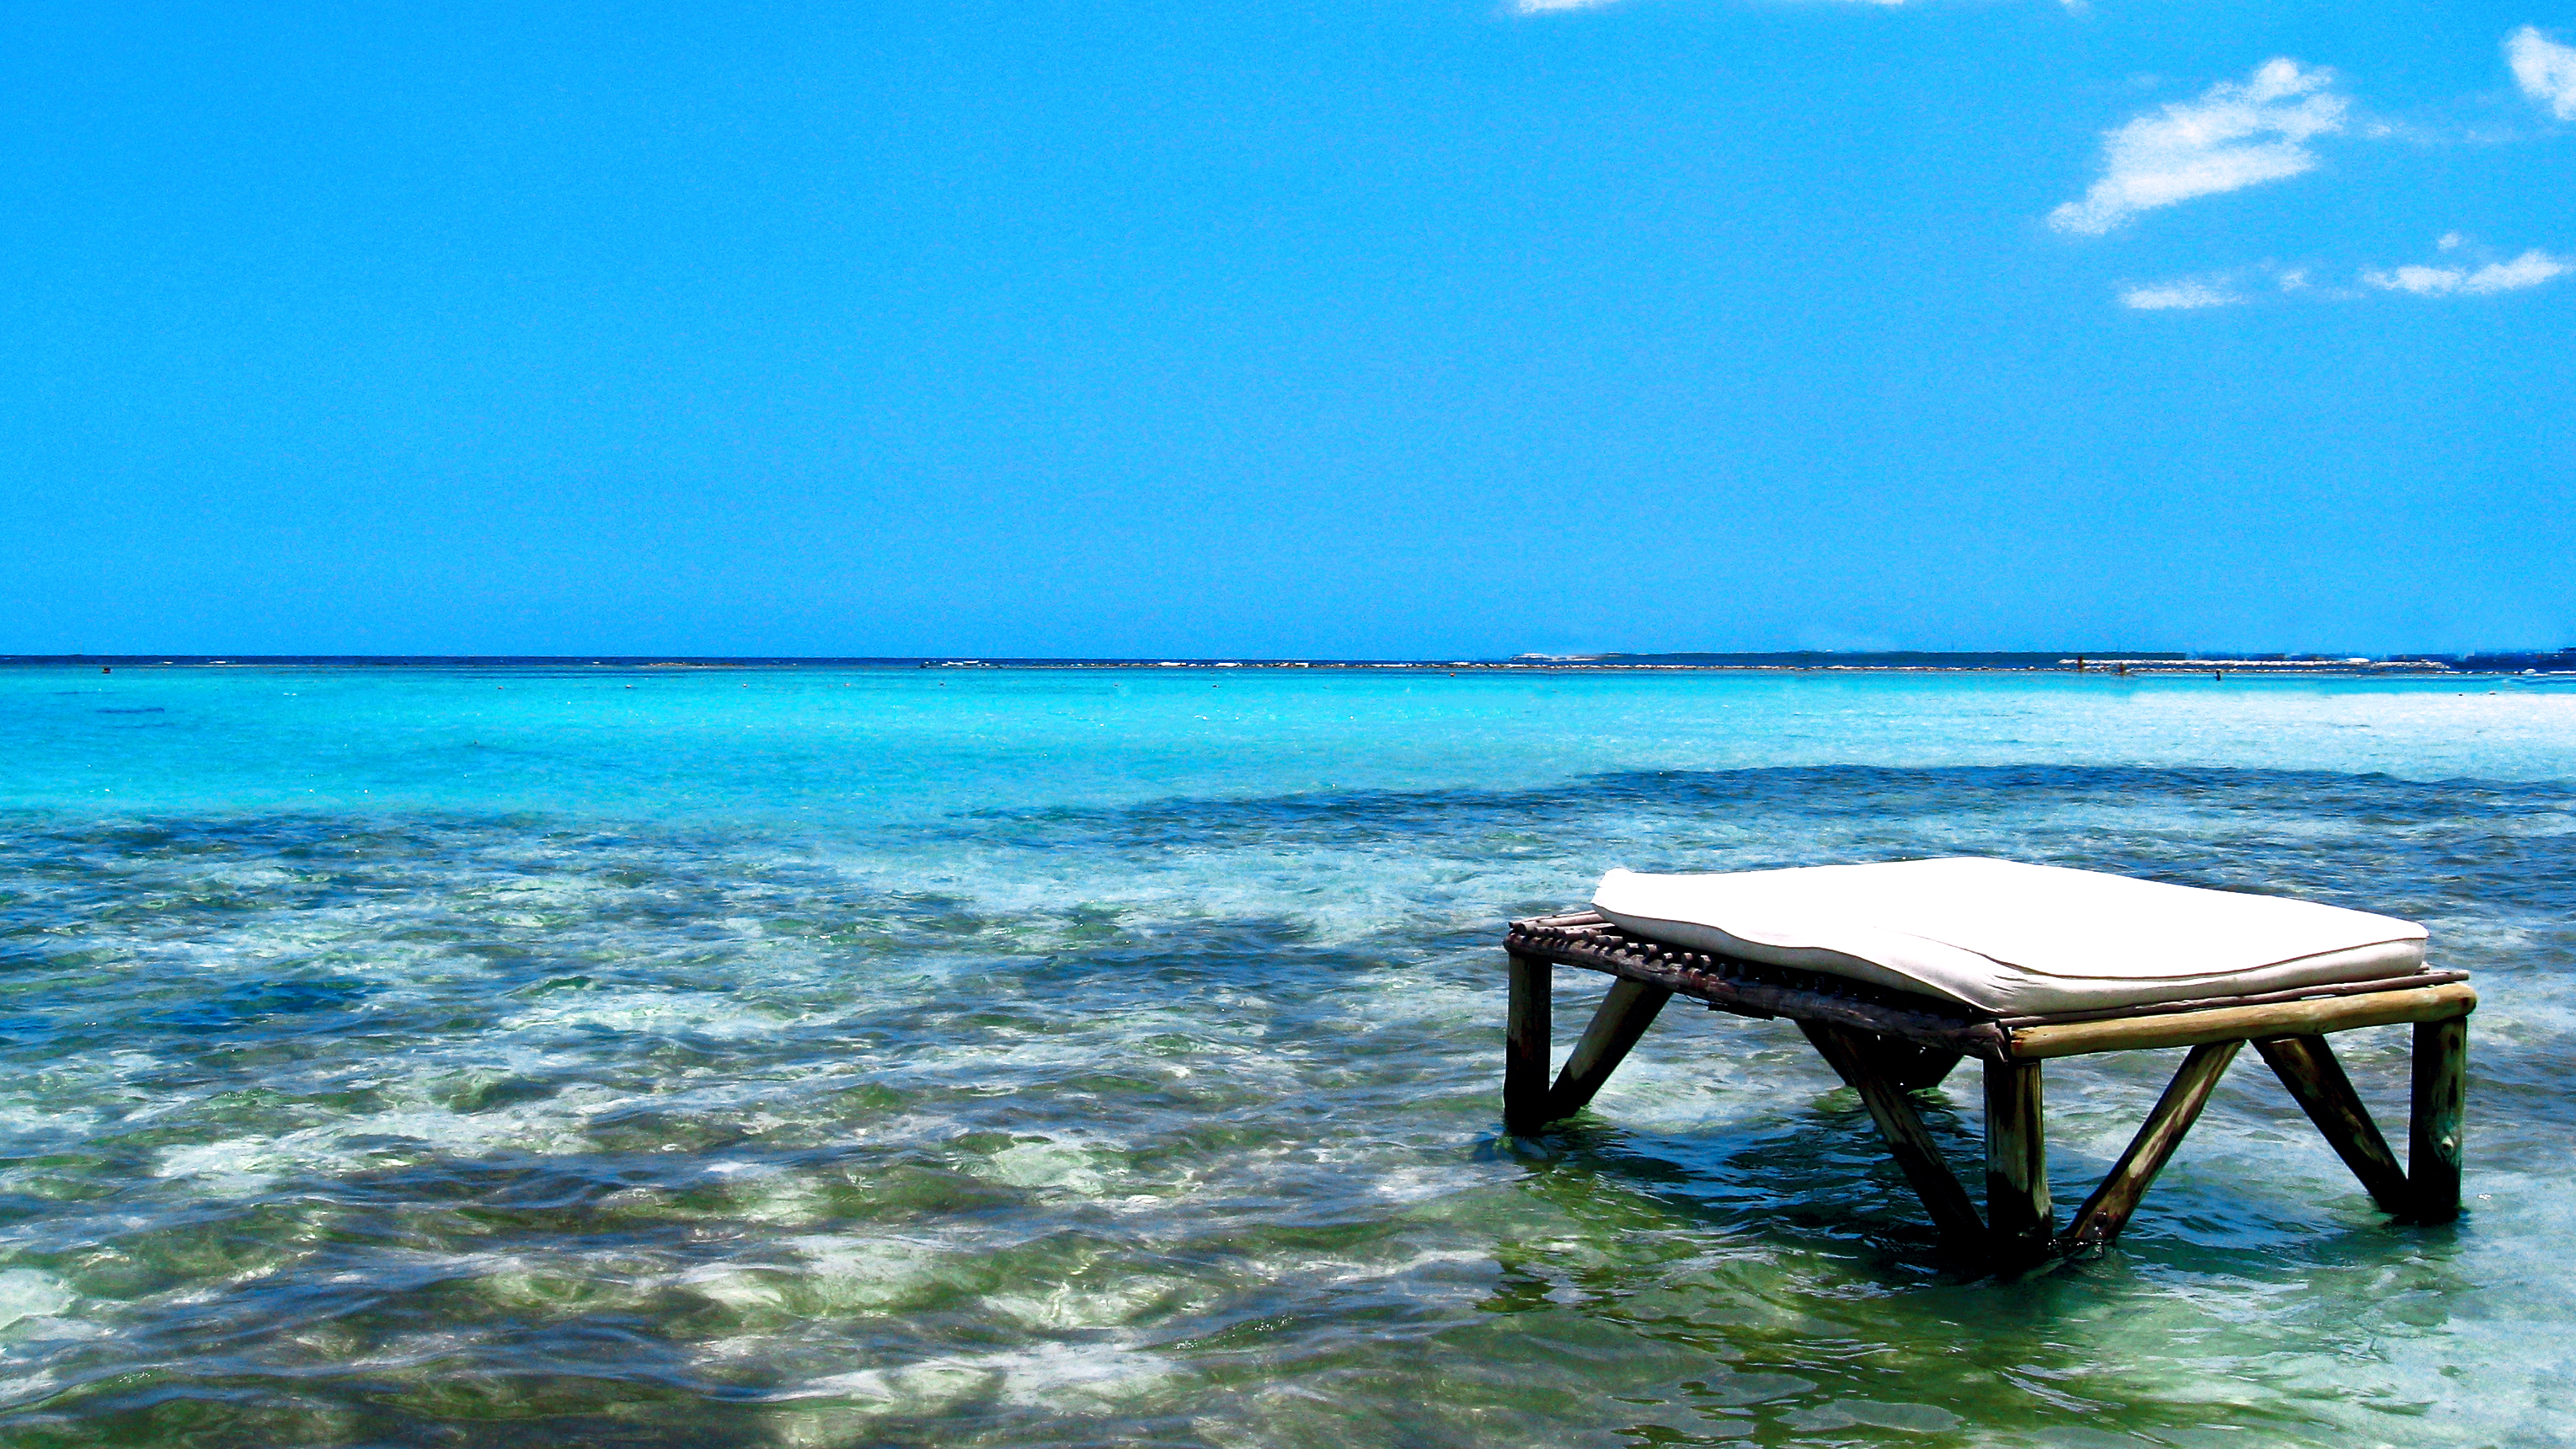
beach, sea, coast, water, ocean, horizon, sky, shore, wave, view, vacation, clear, relax, paradise, swimming pool, lagoon, bay, island, blue, furniture, body of water, creativecommons, catalog, resort, bed, picturesque, stock, caribbean, getaway, tropics, dominica, wind wave